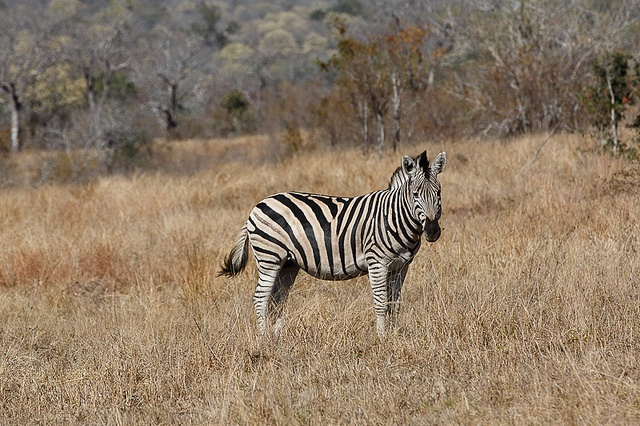
A zebra standing in tall brown grass in front of trees.
A zebra stands in a field of dried shrubs.
A single zebra standing in a tan veldt.
A zebra standing in  a dry field of grass.
A lone zebra stands in the dry savannah.